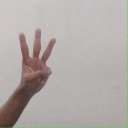
अक्षर: व